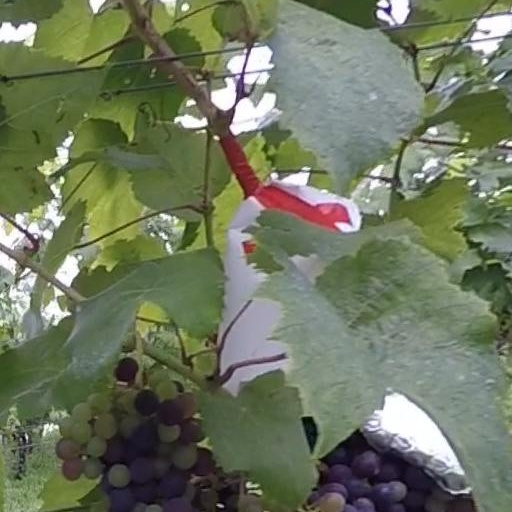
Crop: grape